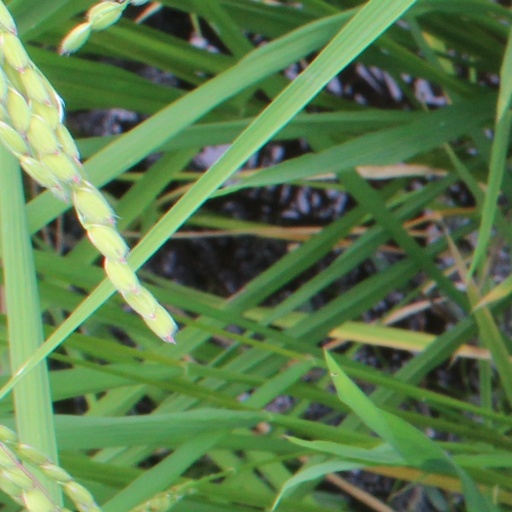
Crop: rice